Greg Van Avermaet

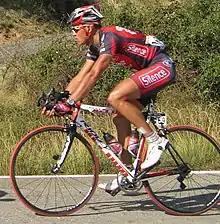
Van Avermaet at the 2008 Vuelta a Espana

Van Avermaet's breakthrough year was 2008. He finished third in E3 Harelbeke after being in a breakaway, and eighth in his second Tour of Flanders. In May, he won the Ardennes stage in the Tour of Belgium, but lost the leader's jersey the next day to Stijn Devolder and finished second overall. Later, he was fourth in the Belgian National Road Race Championships.